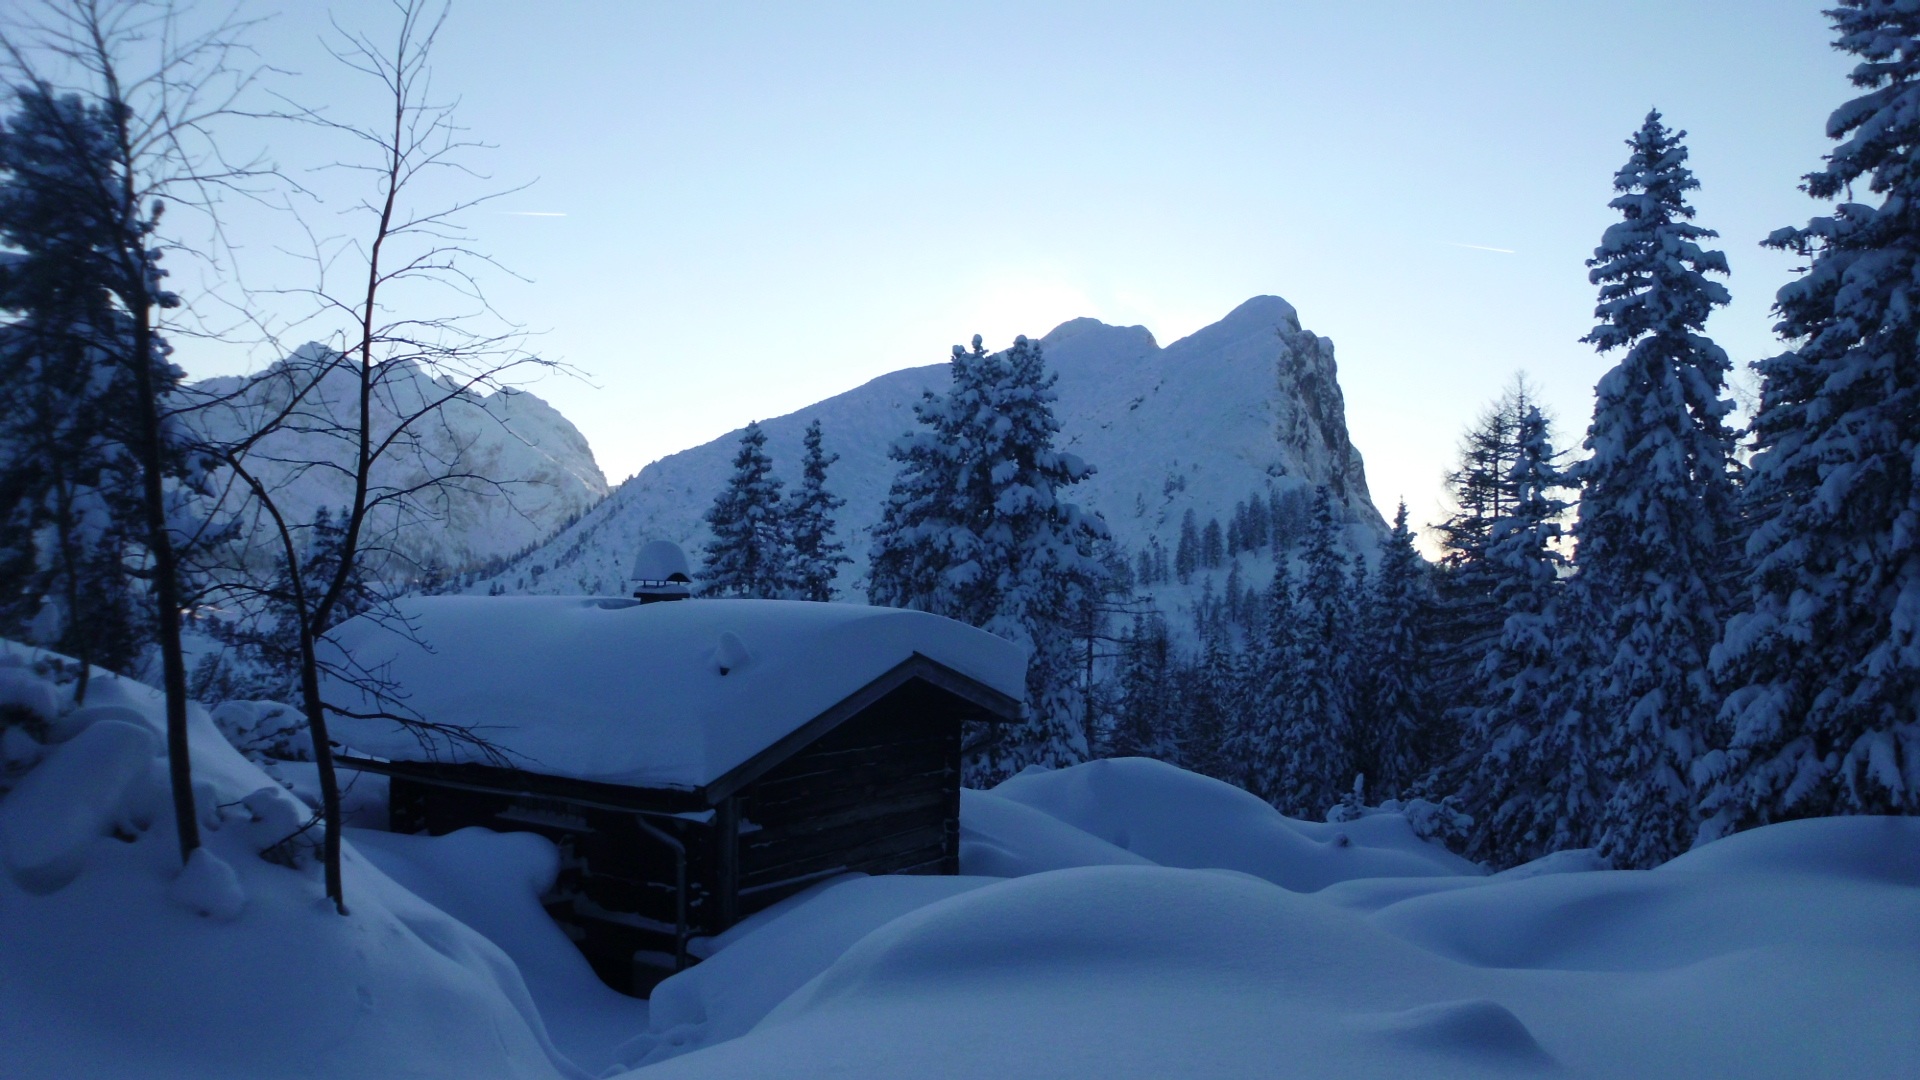
wilderness, mountain, snow, winter, mountain range, weather, season, ridge, mountains, alps, footwear, wintry, winter magic, winter forest, mountainous landforms, geological phenomenon